Justin Vincent

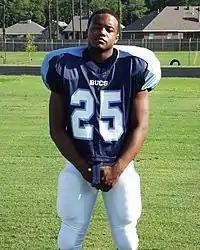
Vincent in high school

Justin Vincent (born January 25, 1983) is a former American football running back for the Pittsburgh Steelers of the National Football League (NFL). He was signed by the Atlanta Falcons as an undrafted free agent in 2007. He played college football for Louisiana State University, and was the MVP of the 2004 BCS National Championship game. He helped beat the Arizona Cardinals with the Steelers in Super Bowl XLIII, his only championship.